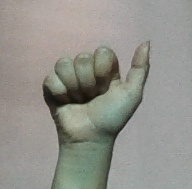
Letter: dhad